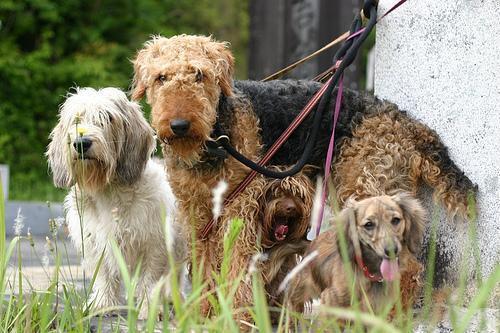
Airedale